Actinidia chinensis var. deliciosa

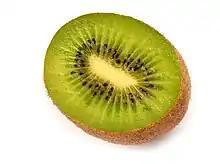
A kiwifruit cut in cross-section

The oblong fruits are up to long. The russet-brown skin of the fruits is densely covered with short, stiff, brown hairs. The flesh is firm until fully ripened; it is glistening, juicy and luscious. The color of the flesh is bright green, or sometimes yellow, brownish, or off-white, except for the white, succulent center from which radiates many fine, pale lines. The flavor is subacid to quite acid; the flavor is suggested to be similar to that of the gooseberry or strawberry.